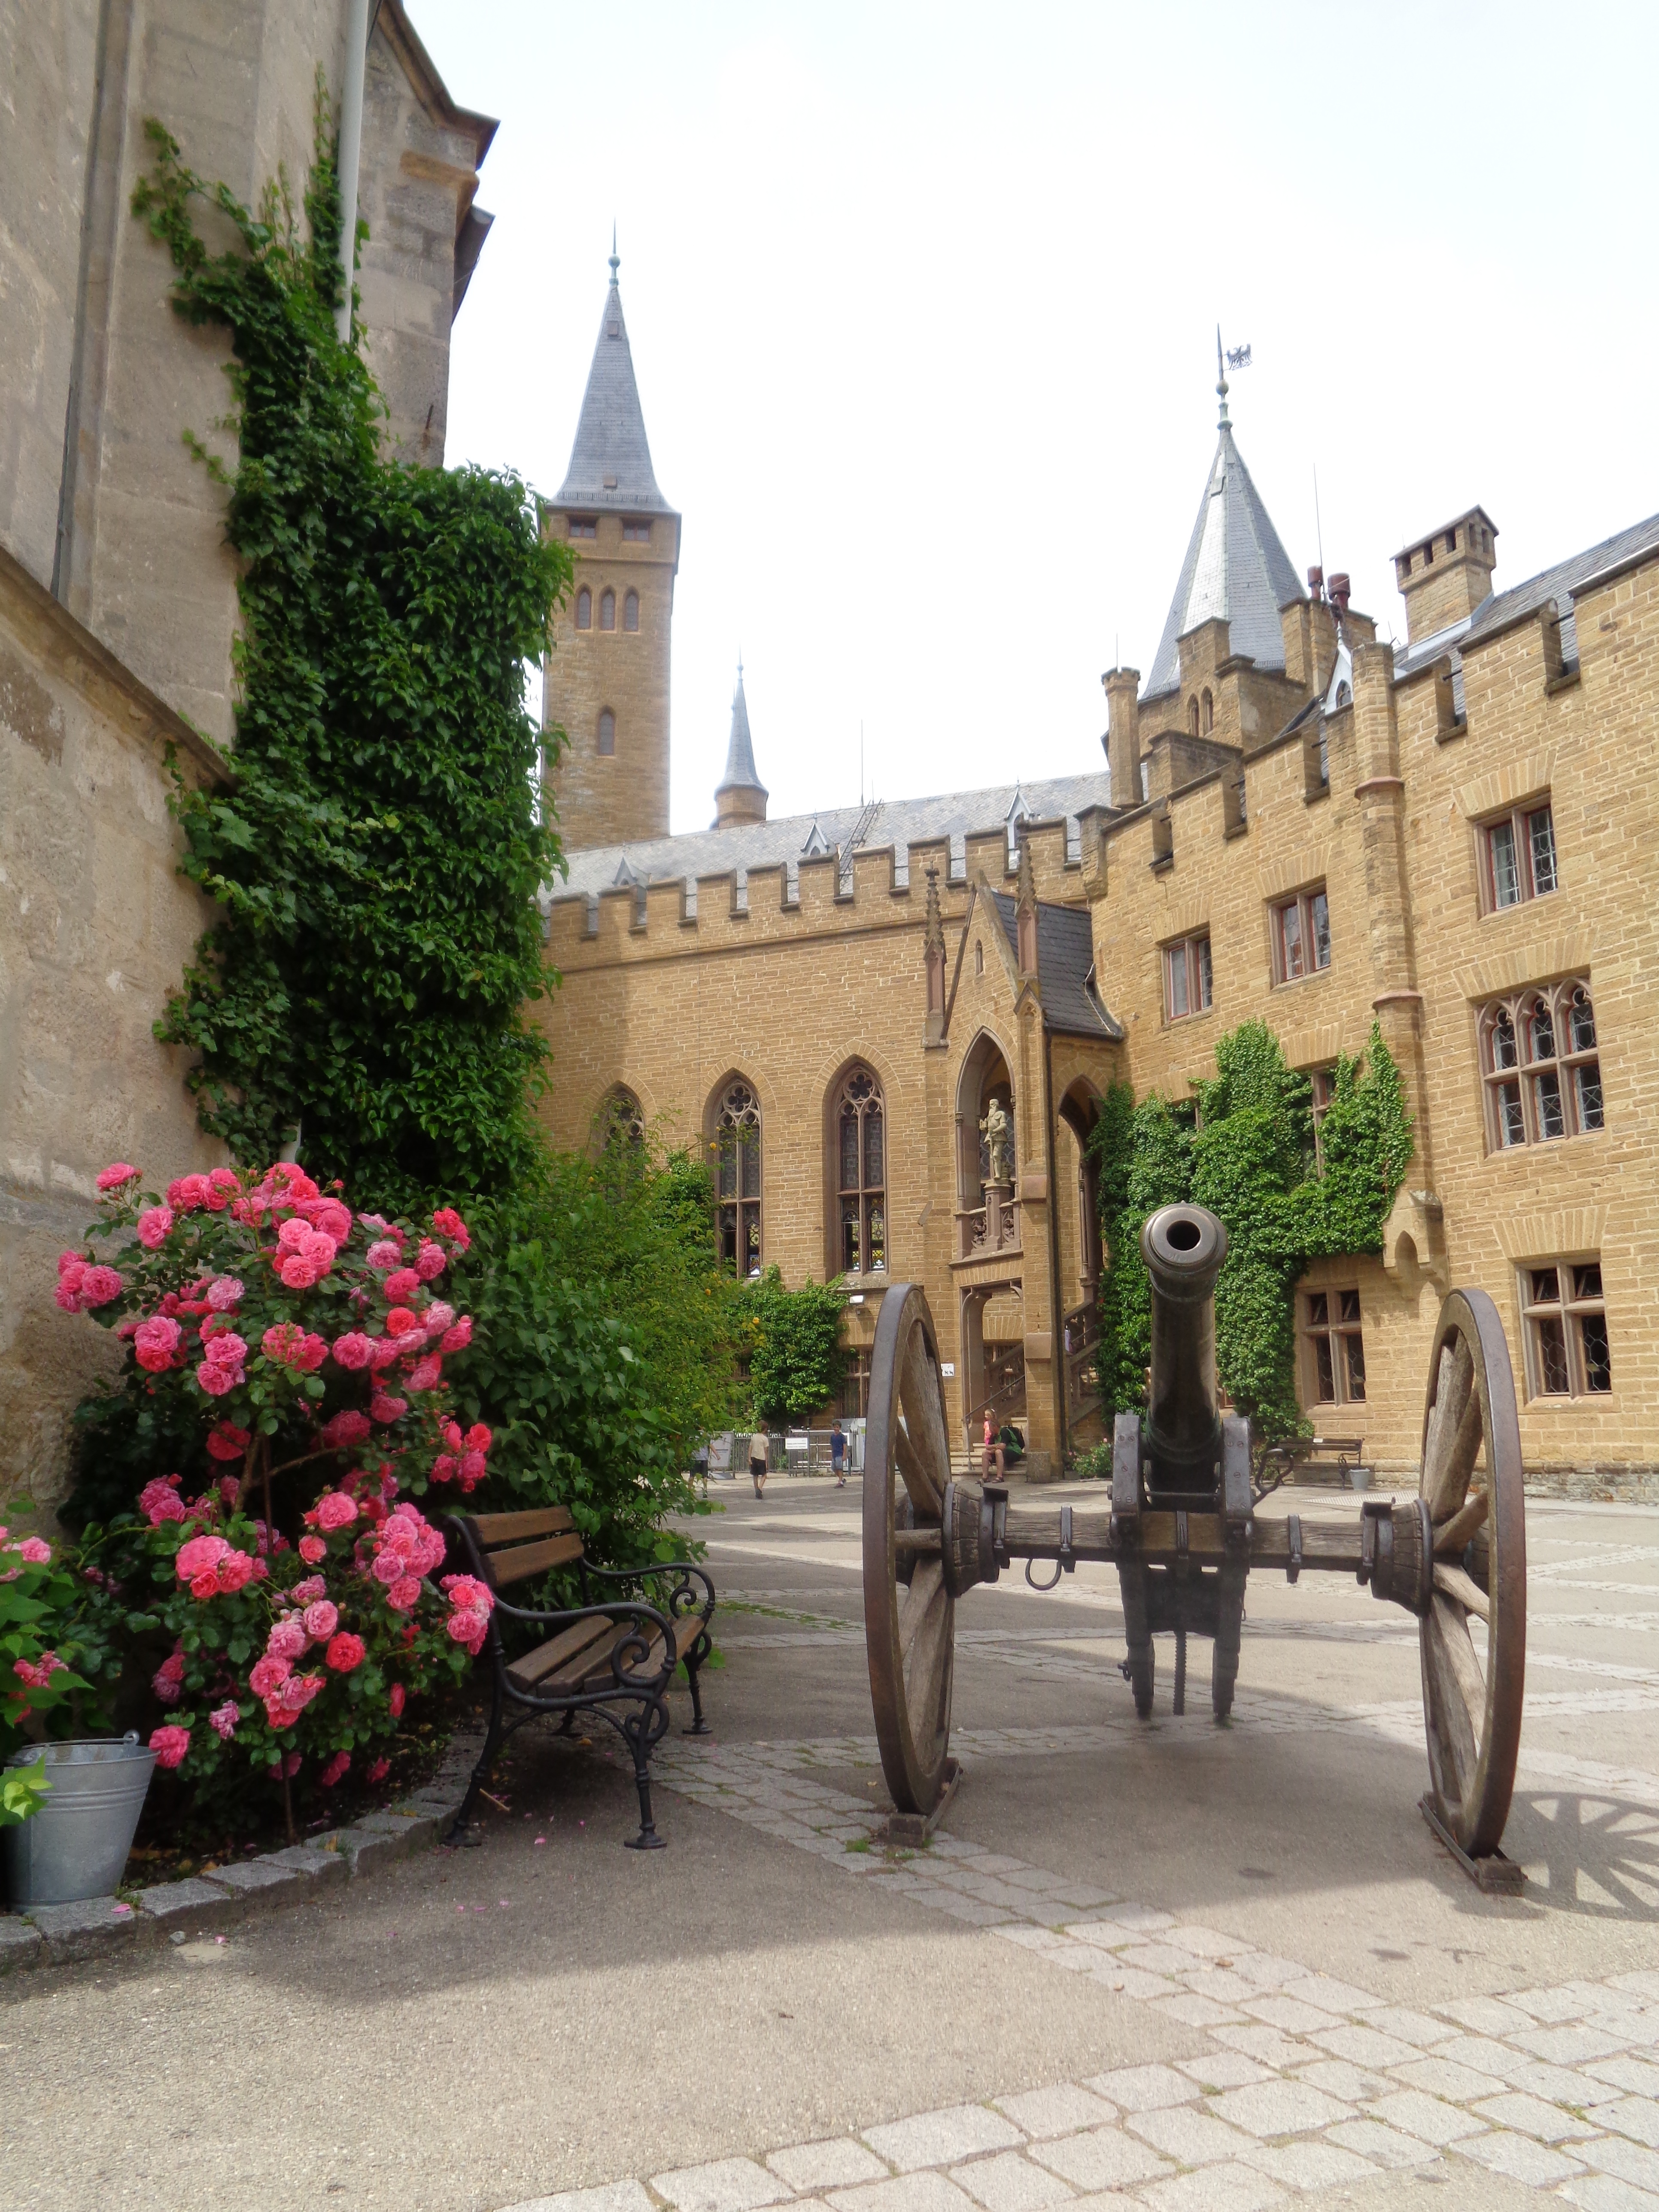
mansion, town, building, chateau, palace, village, plaza, castle, property, tourism, fortress, courtyard, monastery, town square, estate, middle ages, tours, knight's castle, hohenzollern castle